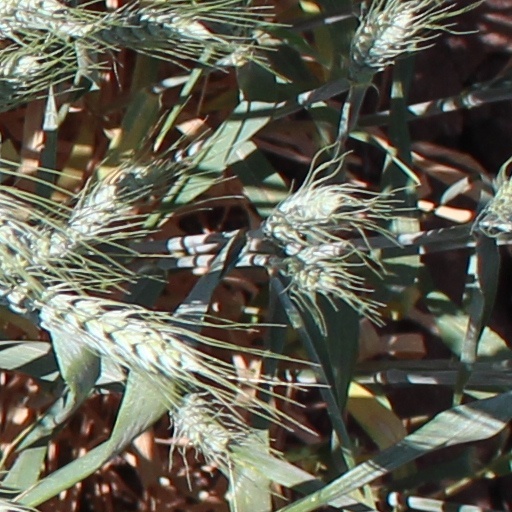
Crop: wheat